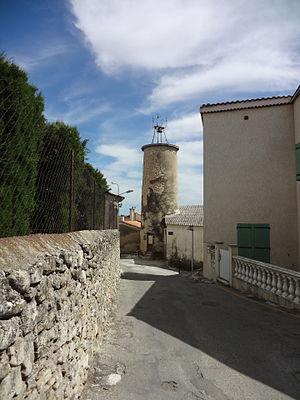
Sainte-Tulle est une commune française, située dans le département des Alpes-de-Haute-Provence en région Provence-Alpes-Côte d'Azur.